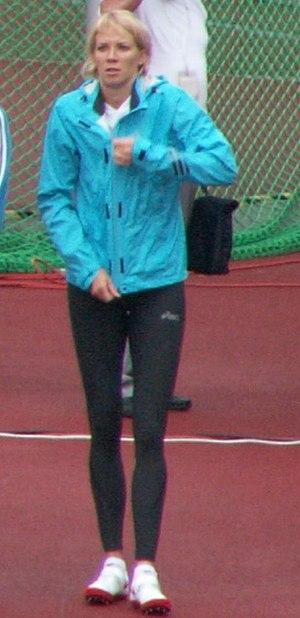
Iva Straková est une athlète tchèque, spécialiste du saut en hauteur.